Lili Grün

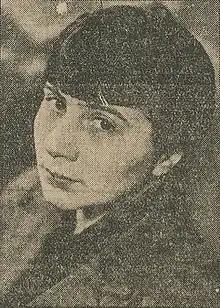
Lili Grün in 1936

Lili Grün (1904 – 1942) was an Austrian writer and actress. Her debut novel "Herz über Bord" (2013) was enthusiastically received by critics. In it, she processes her experiences in the Berlin cabaret "Die Brücke". Grün wrote two other novels, which are also contemporary novels of the New Objectivity. She also published poems and short stories in newspapers and magazines. Her autobiographically influenced texts deal with the loneliness of the female main characters, love and the tense relationship between the sexes, and the difficulties that young emancipated women have in finding a place in society. Grün's literary work came to an abrupt end as a result of the disenfranchisement and persecution of Jews during the Nazi Germany. In 2007, German studies scholar Anke Heimberg came across the novel "Herz über Bord" and began researching the writer's life and work, whose texts she published in the following years by AvivA Verlag in Berlin.